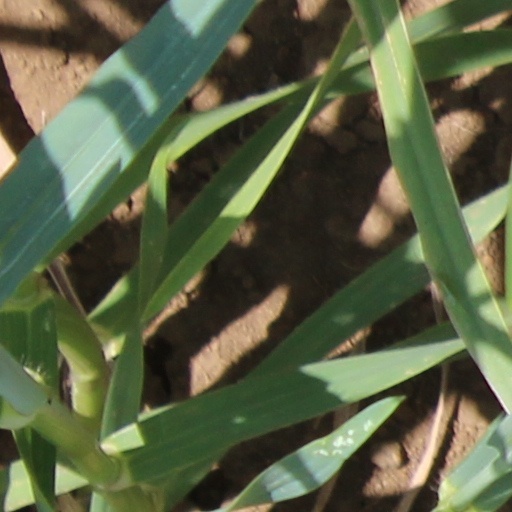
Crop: wheat